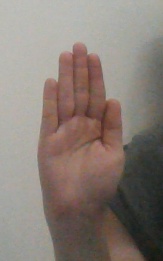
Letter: seen